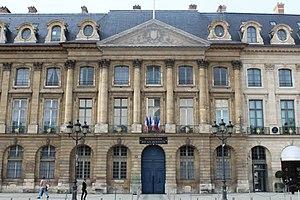
Hôtel de Bourvallais à Paris.
Véronique Malbec, née le 1ᵉʳ octobre 1958 à Mont-de-Marsan, est une magistrate française. Après avoir été à la tête de l'École nationale de la magistrature, de la direction des Services judiciaires puis des parquets généraux de Rennes et de Versailles, elle est la première femme nommée à la tête du Secrétariat général du ministère de la Justice en 2018. En juillet 2020, elle devient directrice de cabinet d'Éric Dupond-Moretti, nommé garde des Sceaux dans le gouvernement Castex.